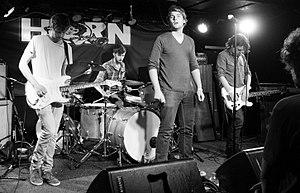
Girl Band est un groupe de rock irlandais, originaire de Dublin. Le groupe se compose du chanteur Dara Kiely, du guitariste Alan Duggan, du bassiste Daniel Fox et du batteur Adam Faulkner.